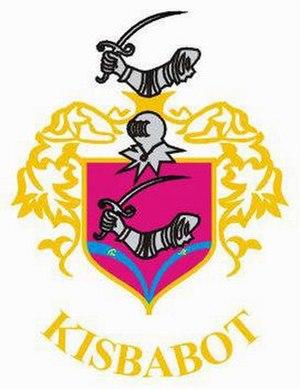
Kisbabot est un village et une commune du comitat de Győr-Moson-Sopron en Hongrie.